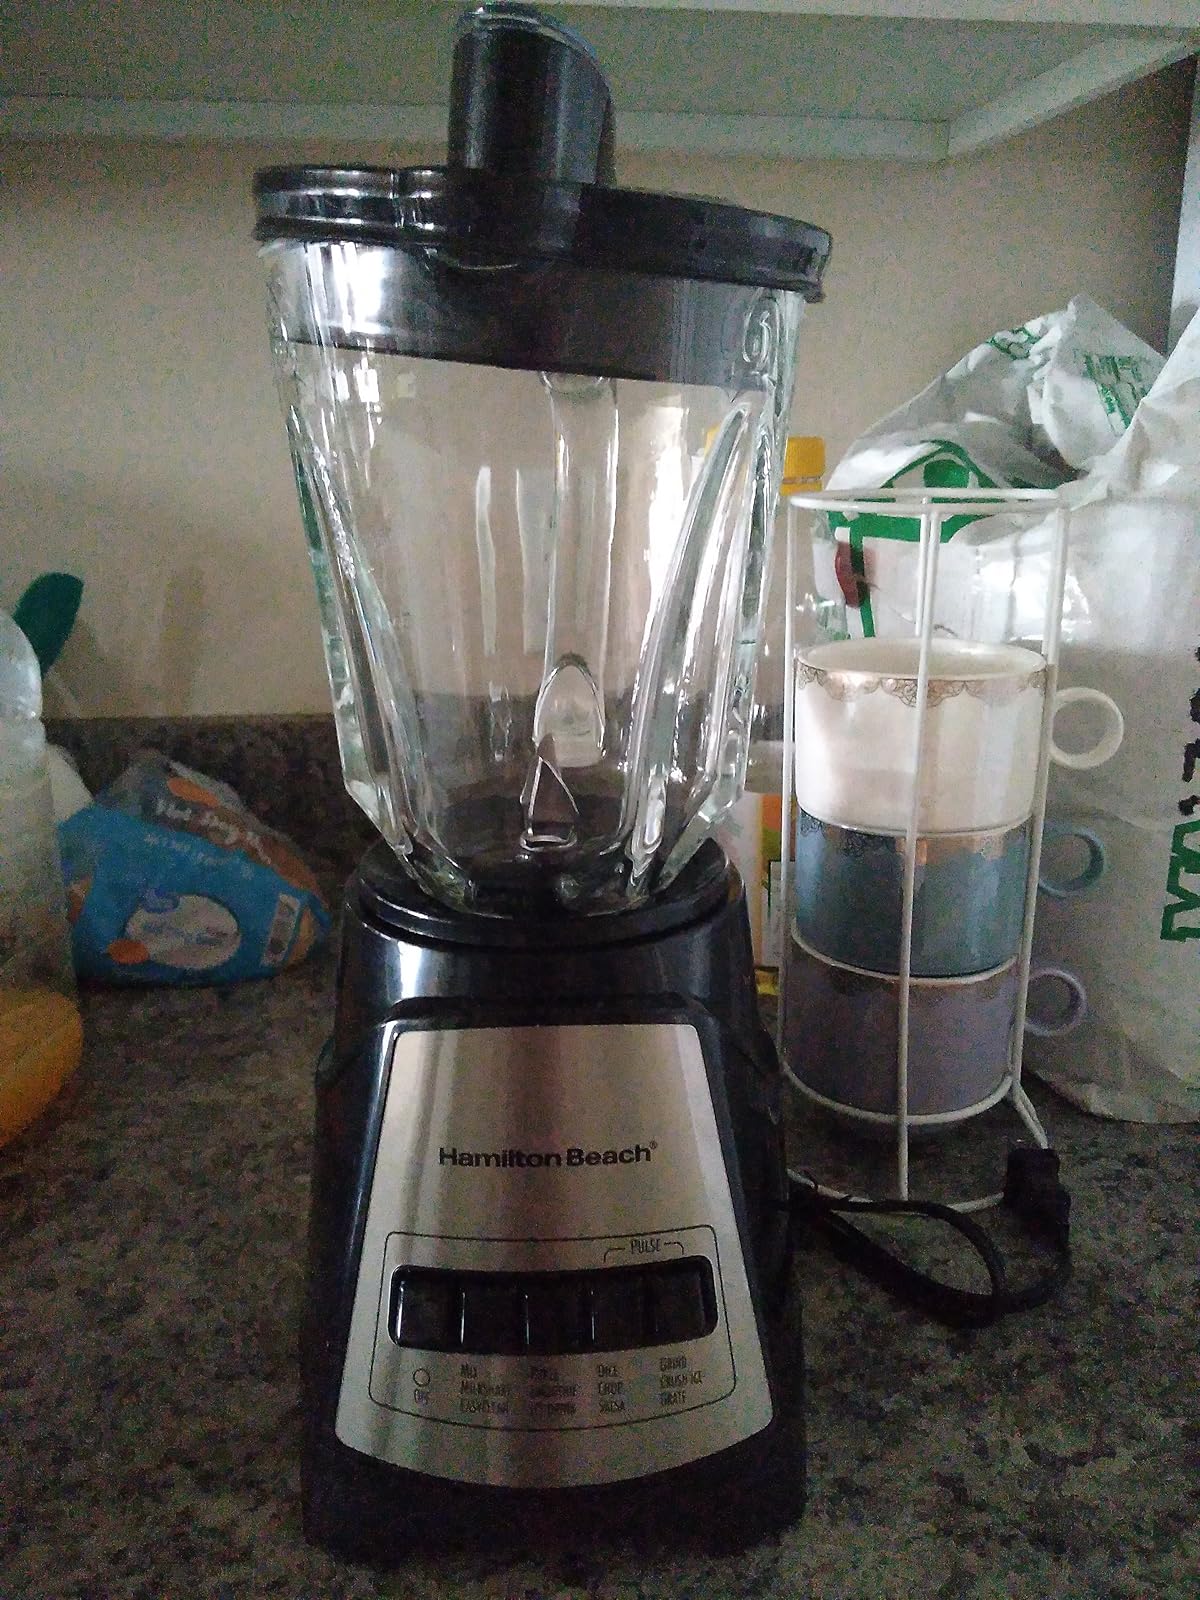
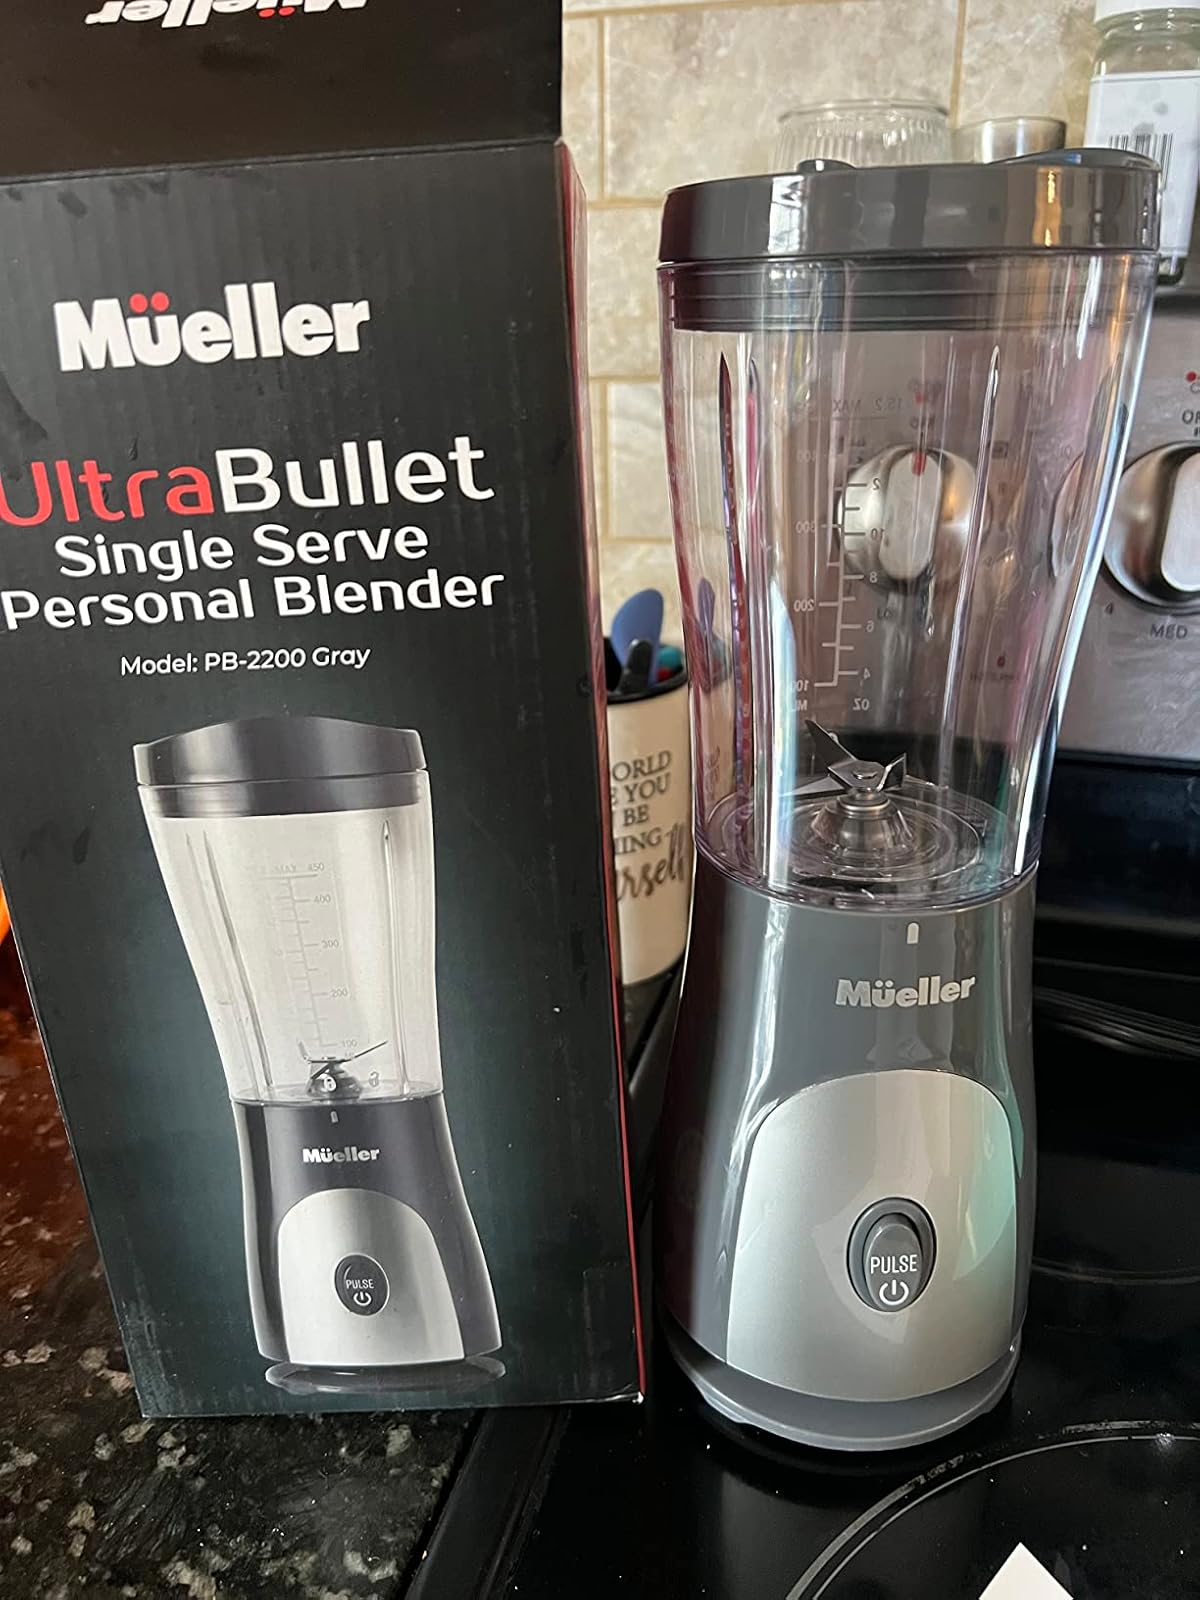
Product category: items_blender
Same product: no